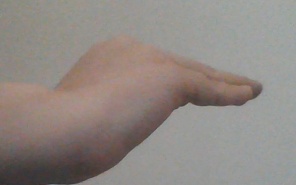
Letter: haa